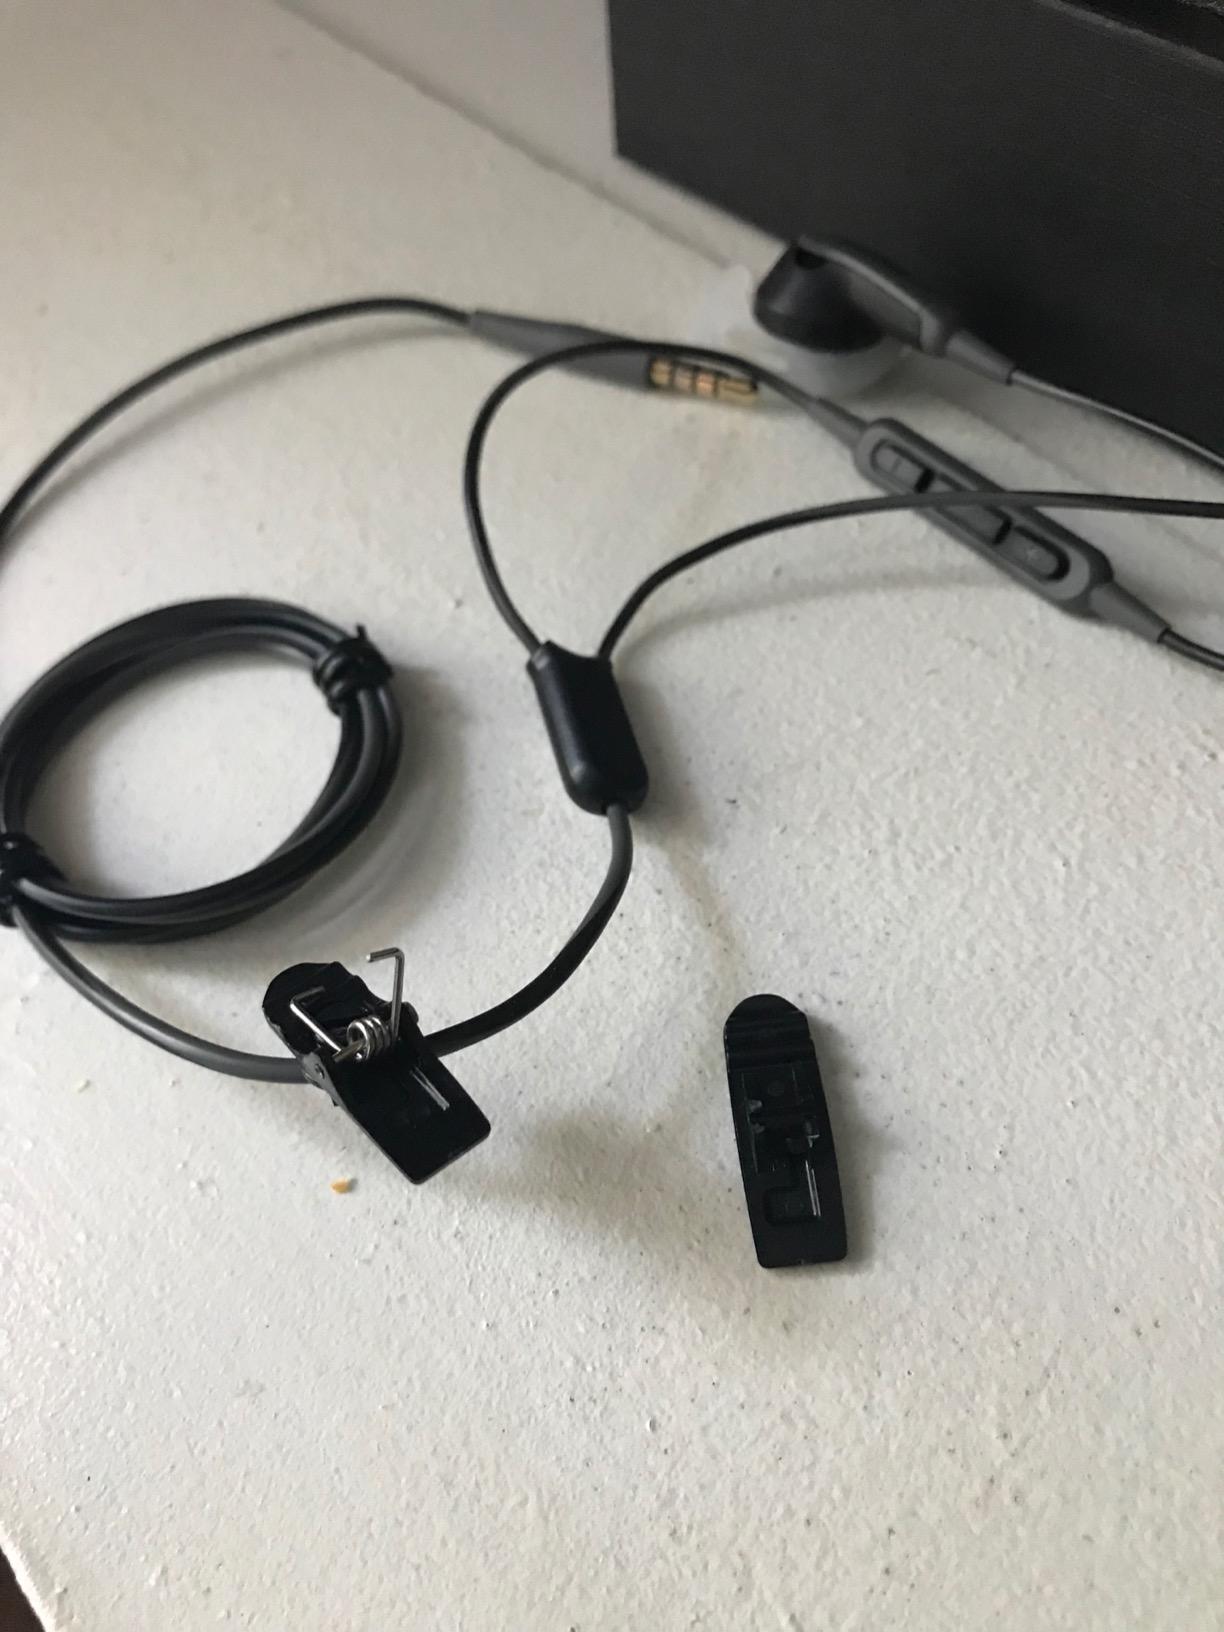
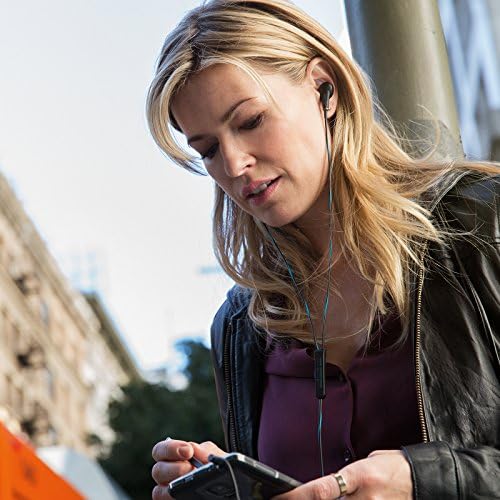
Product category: headphones
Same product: no